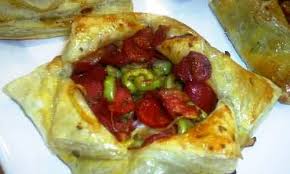
Yemek: borek